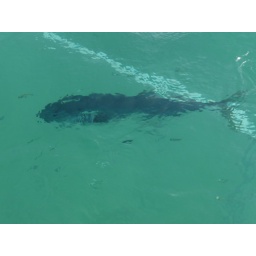
Big fish hiding under the bridge